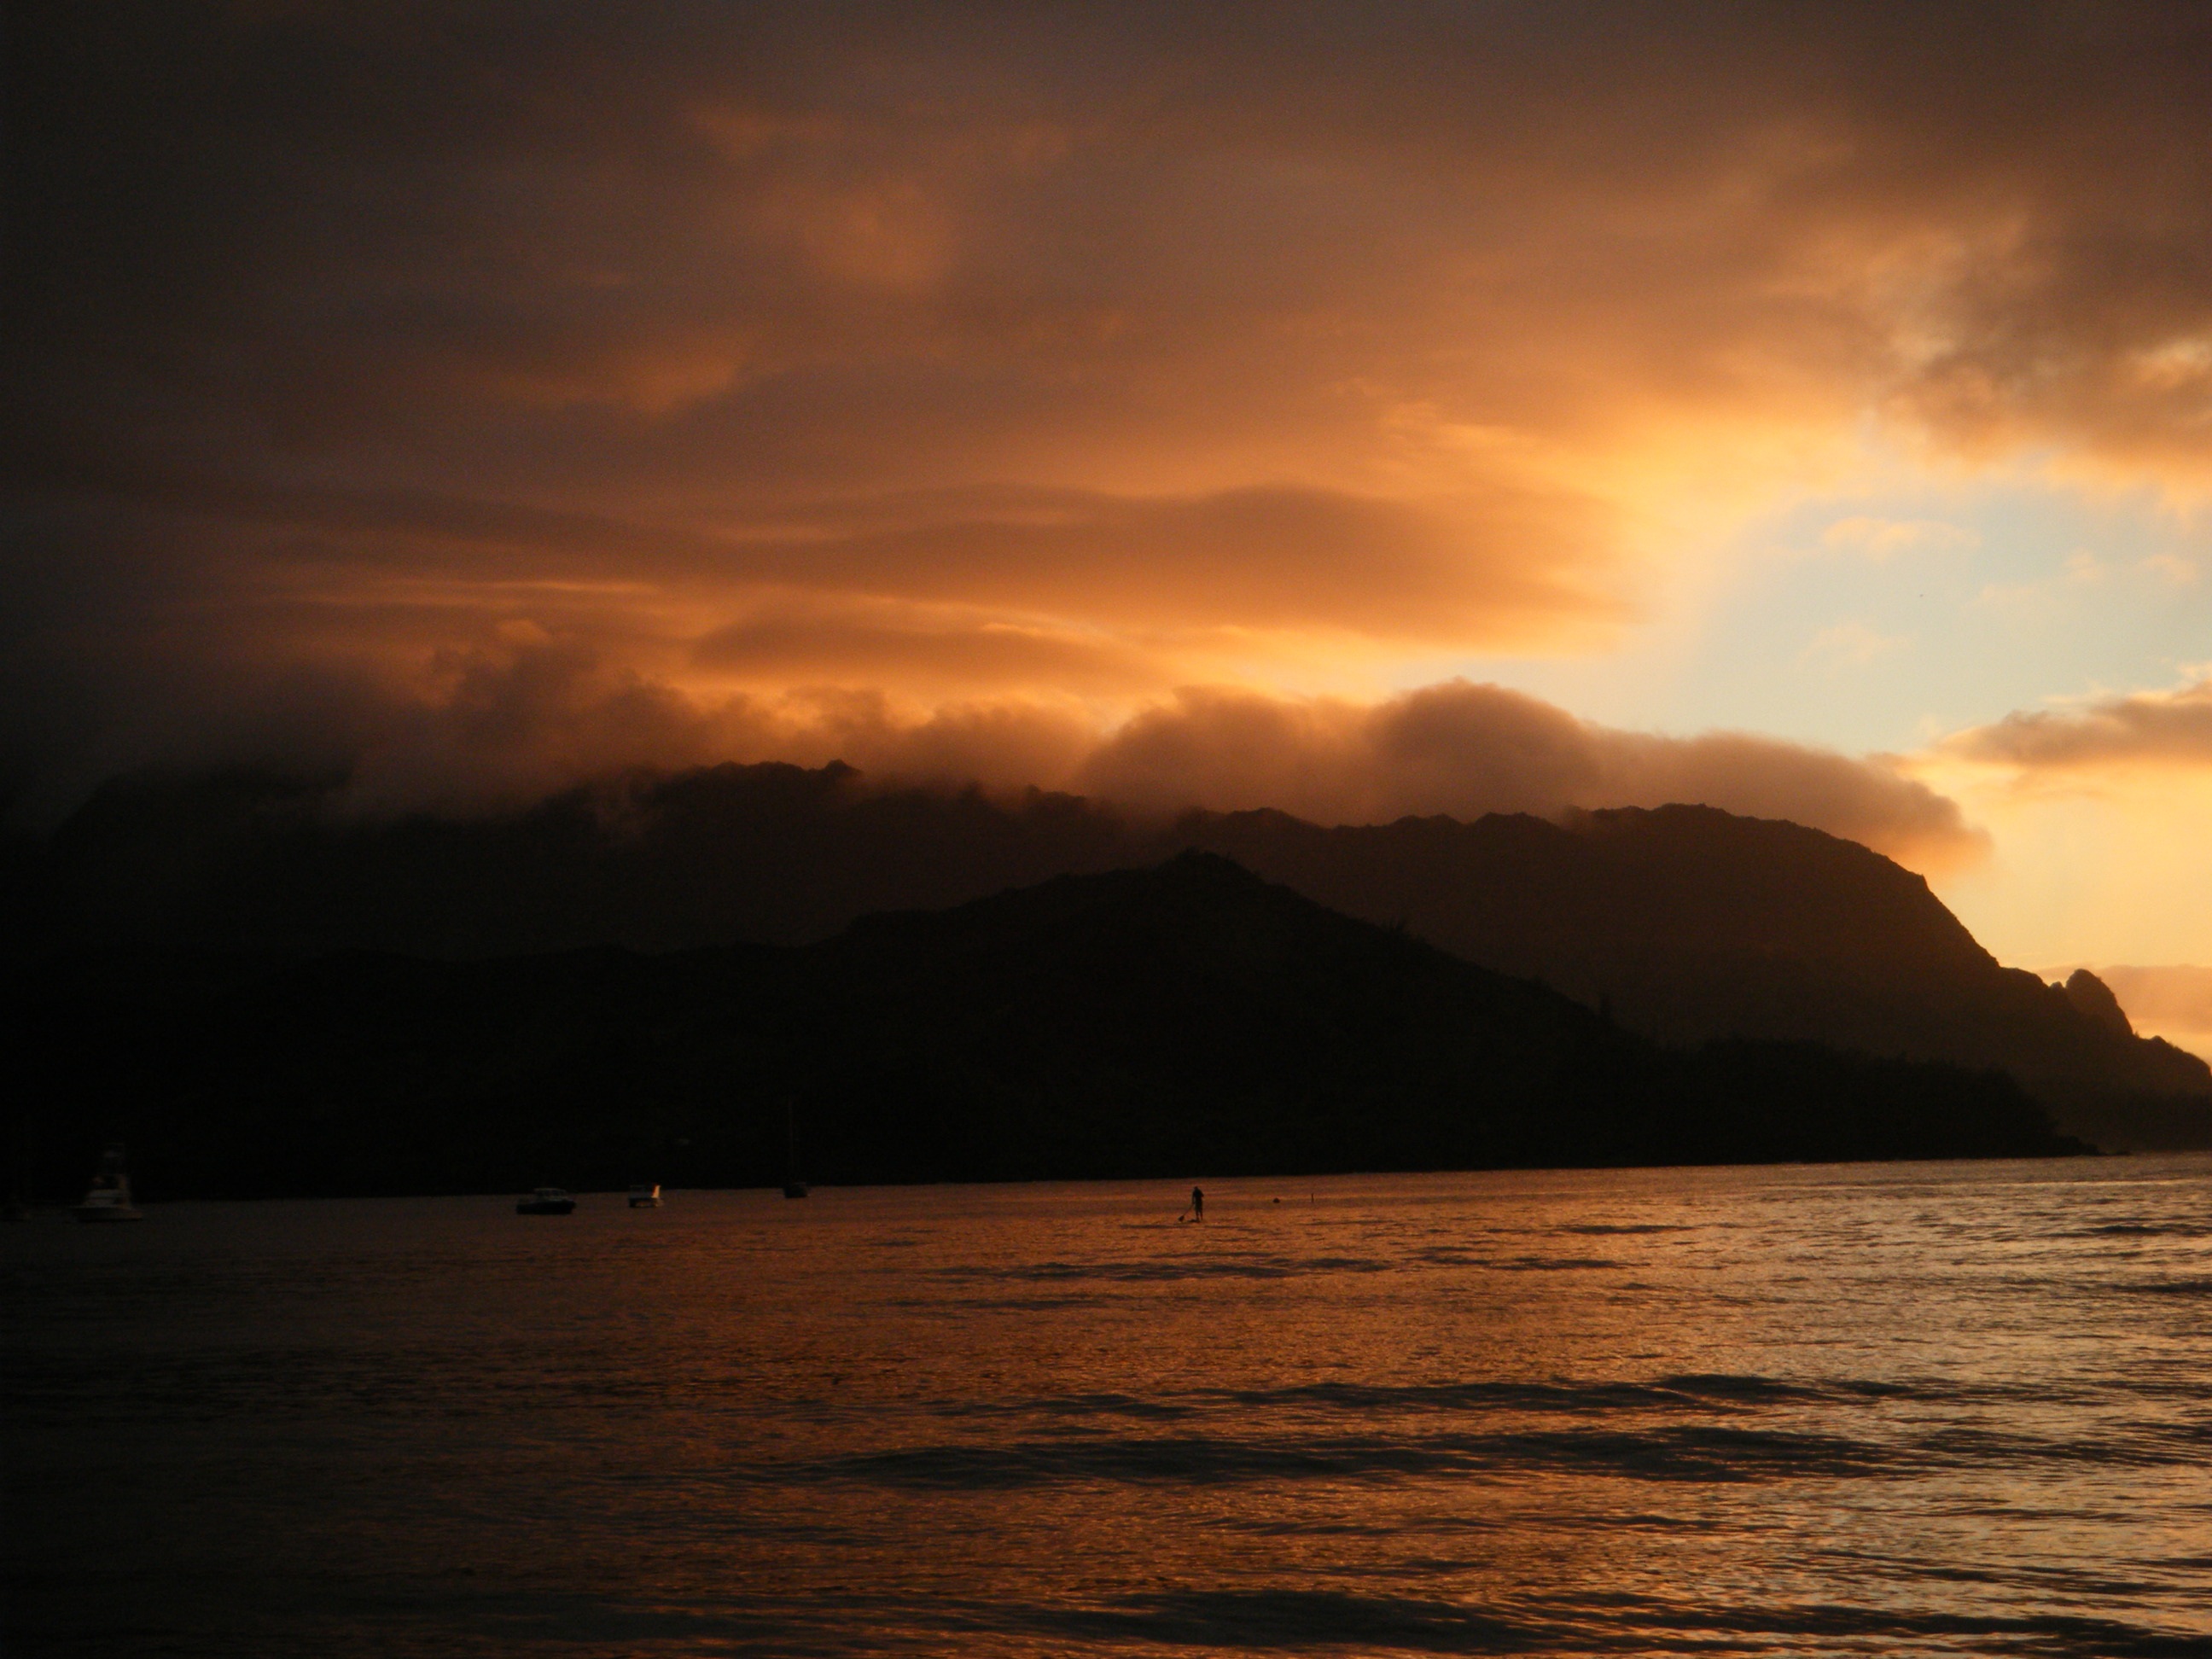
beach, sea, coast, ocean, horizon, cloud, sky, sun, sunrise, sunset, sunlight, morning, shore, wave, lake, dawn, dusk, evening, reflection, bay, hawaii, body of water, loch, afterglow, kauai, atmospheric phenomenon